Camerton, Somerset

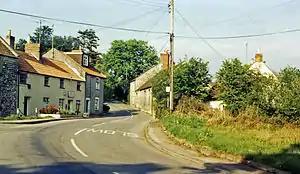
Site of former station in 1987

Originally a farming village in North Somerset, its vicar from 1800 was the amateur antiquarian and archaeologist The Rev. John Skinner, who committed suicide in 1839. His studies led him to conclude, incorrectly, that Camerton was the location of the notable ancient British site of Camulodunum. Camerton Court was built by the Jarrett family, to a design by George Repton (son of Humphry Repton), in 1838–40, replacing an earlier Manor House.